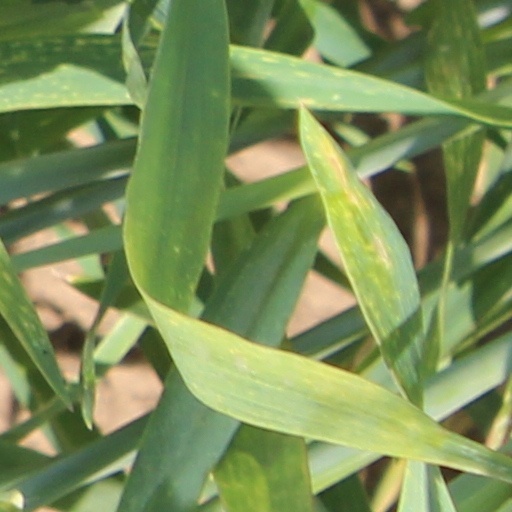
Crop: wheat